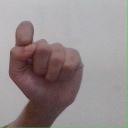
अक्षर: घ